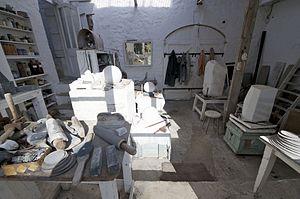
L'École de StIves désigne un groupe d'artistes vivant et travaillant dans la ville de St Ives, en Cornouailles, et un établissement de formation en ce même lieu.